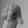
ASL letter: Q